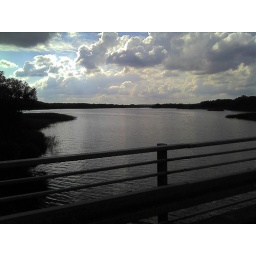
The lake in the mountains